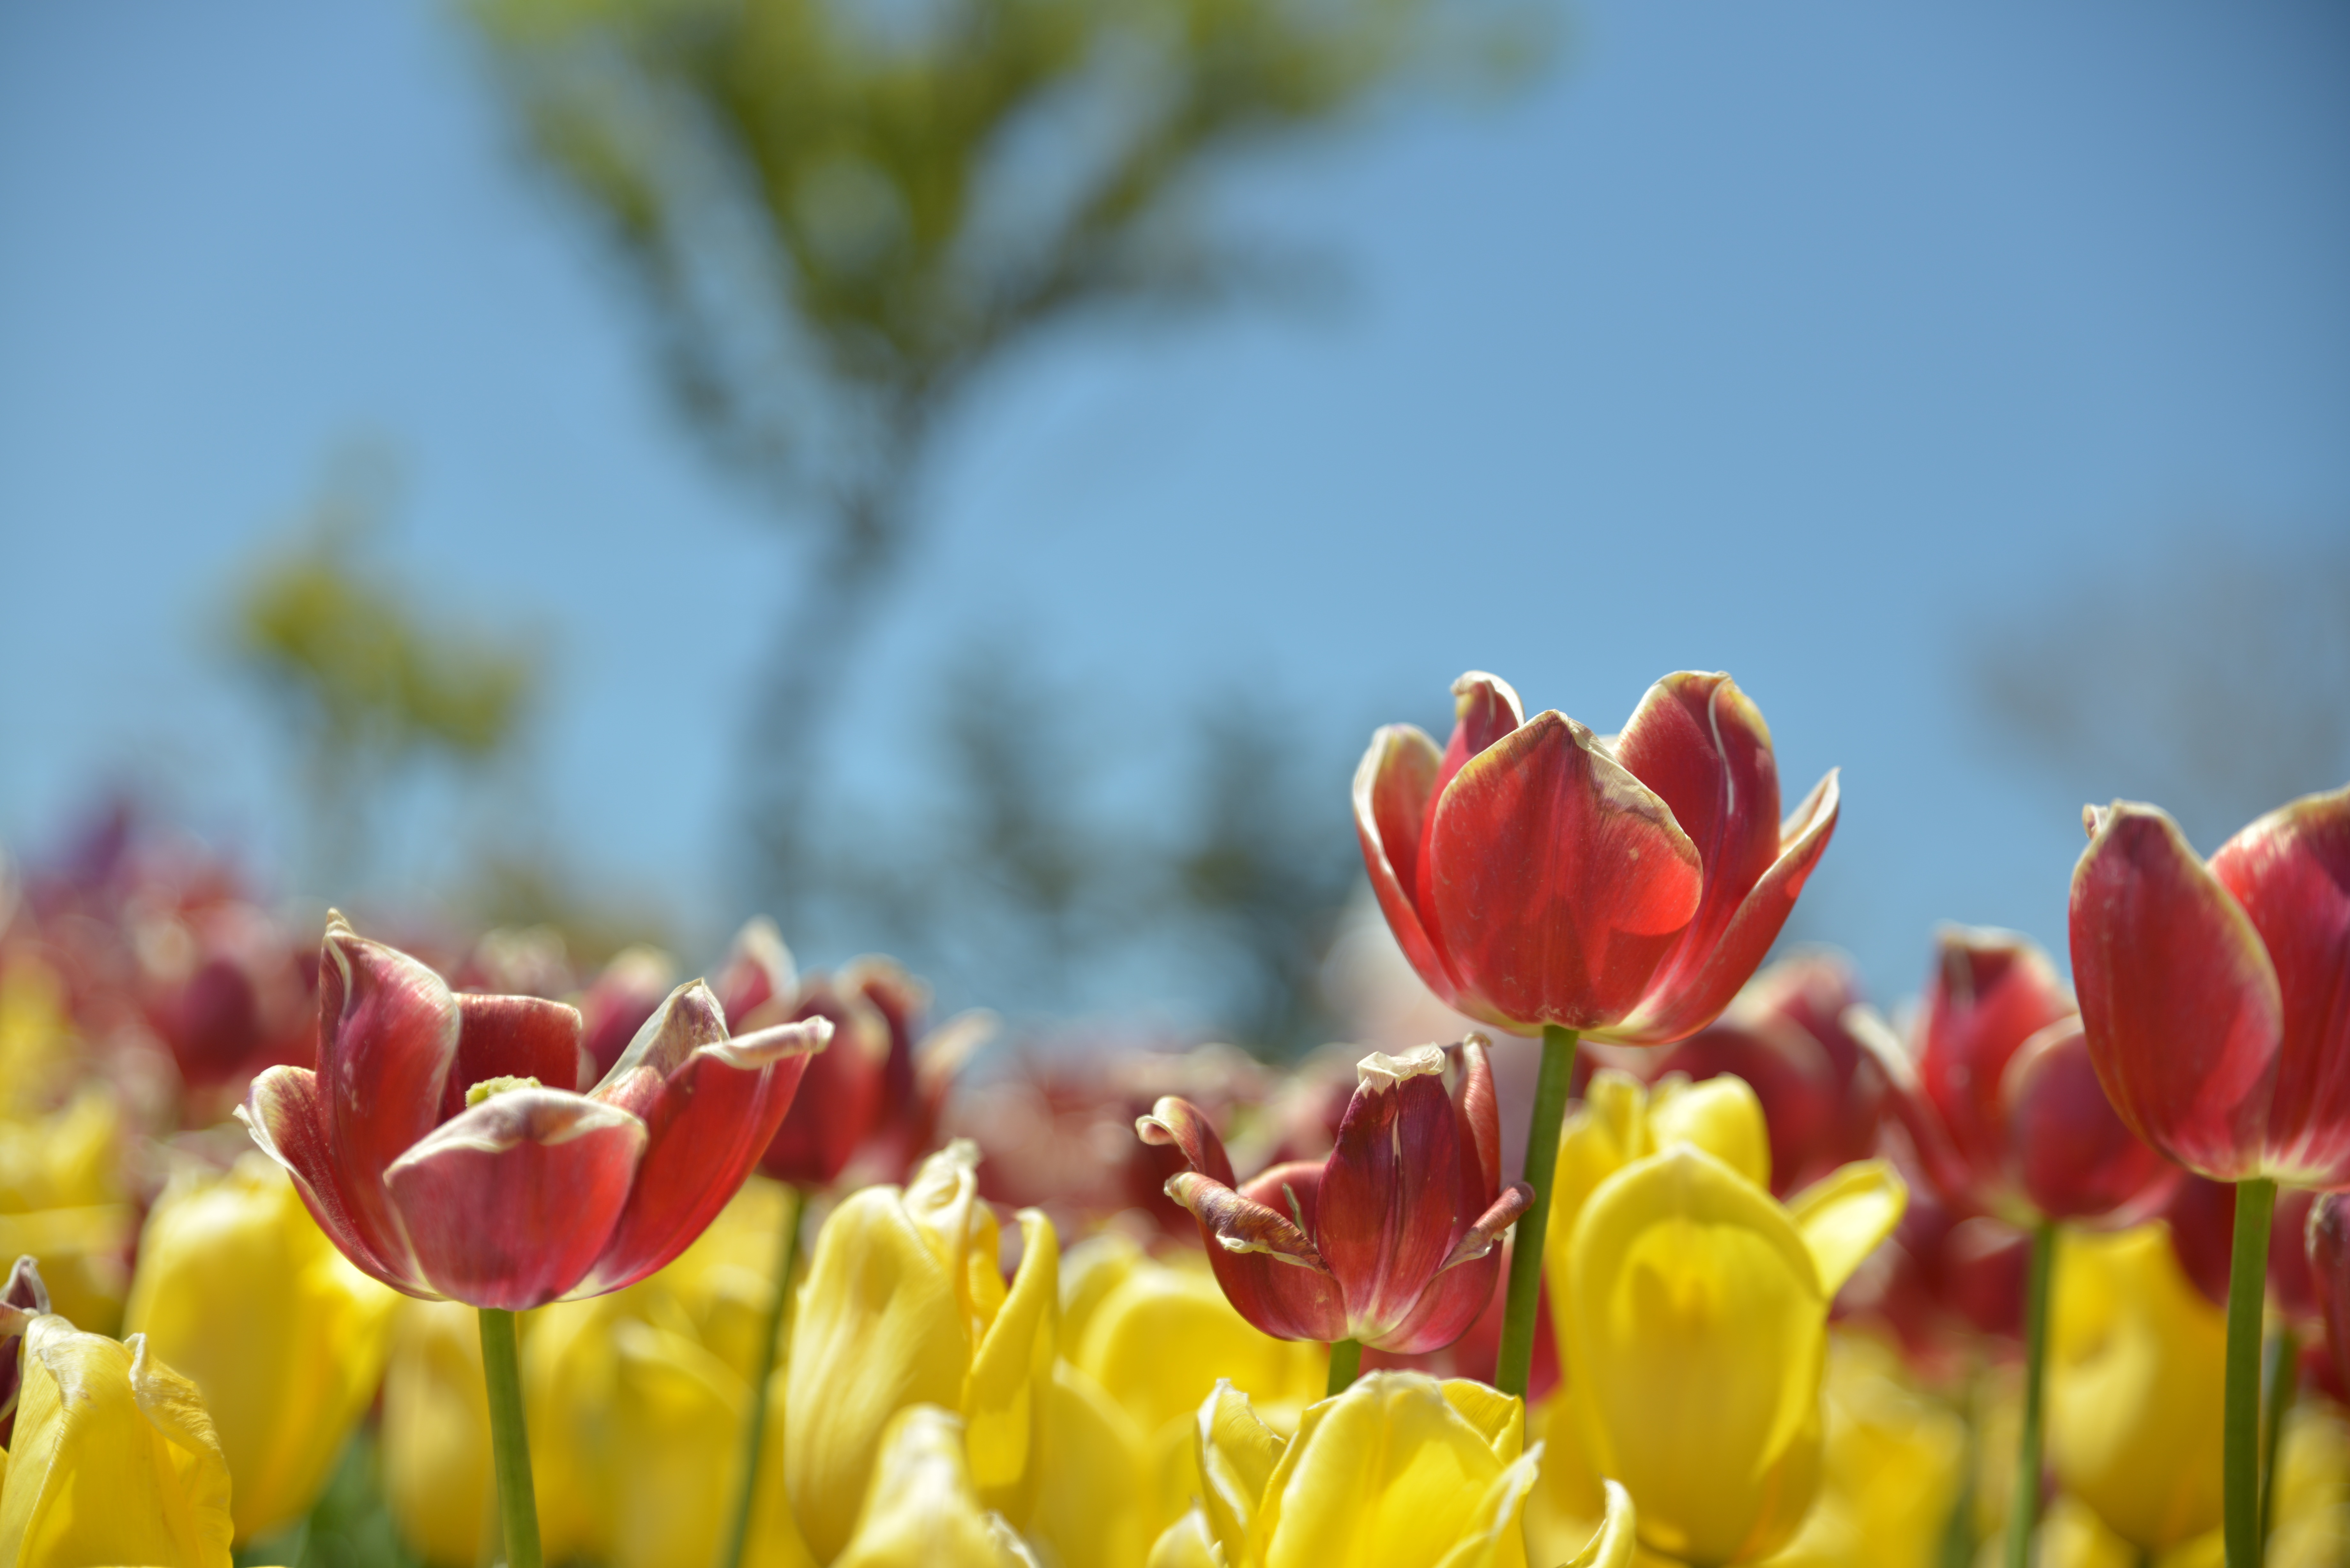
nature, blossom, plant, flower, petal, tulip, spring, yellow, flora, plants, flowers, close up, red flower, yellow flowers, macro photography, flowering plant, lily family, plant stem, land plant